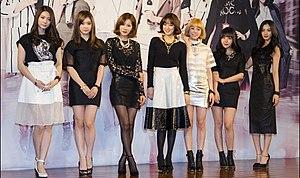
After School est un girl group sud-coréen créé en 2009 par Pledis Entertainment. Le groupe est composé de cinq chanteuses : Raina, Nana, Lizzy, E-Young et Kaeun.